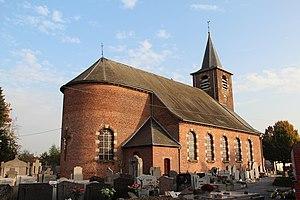
Esplechin (Belgique), l'église Saint-Martin (XVIIIe siècle).